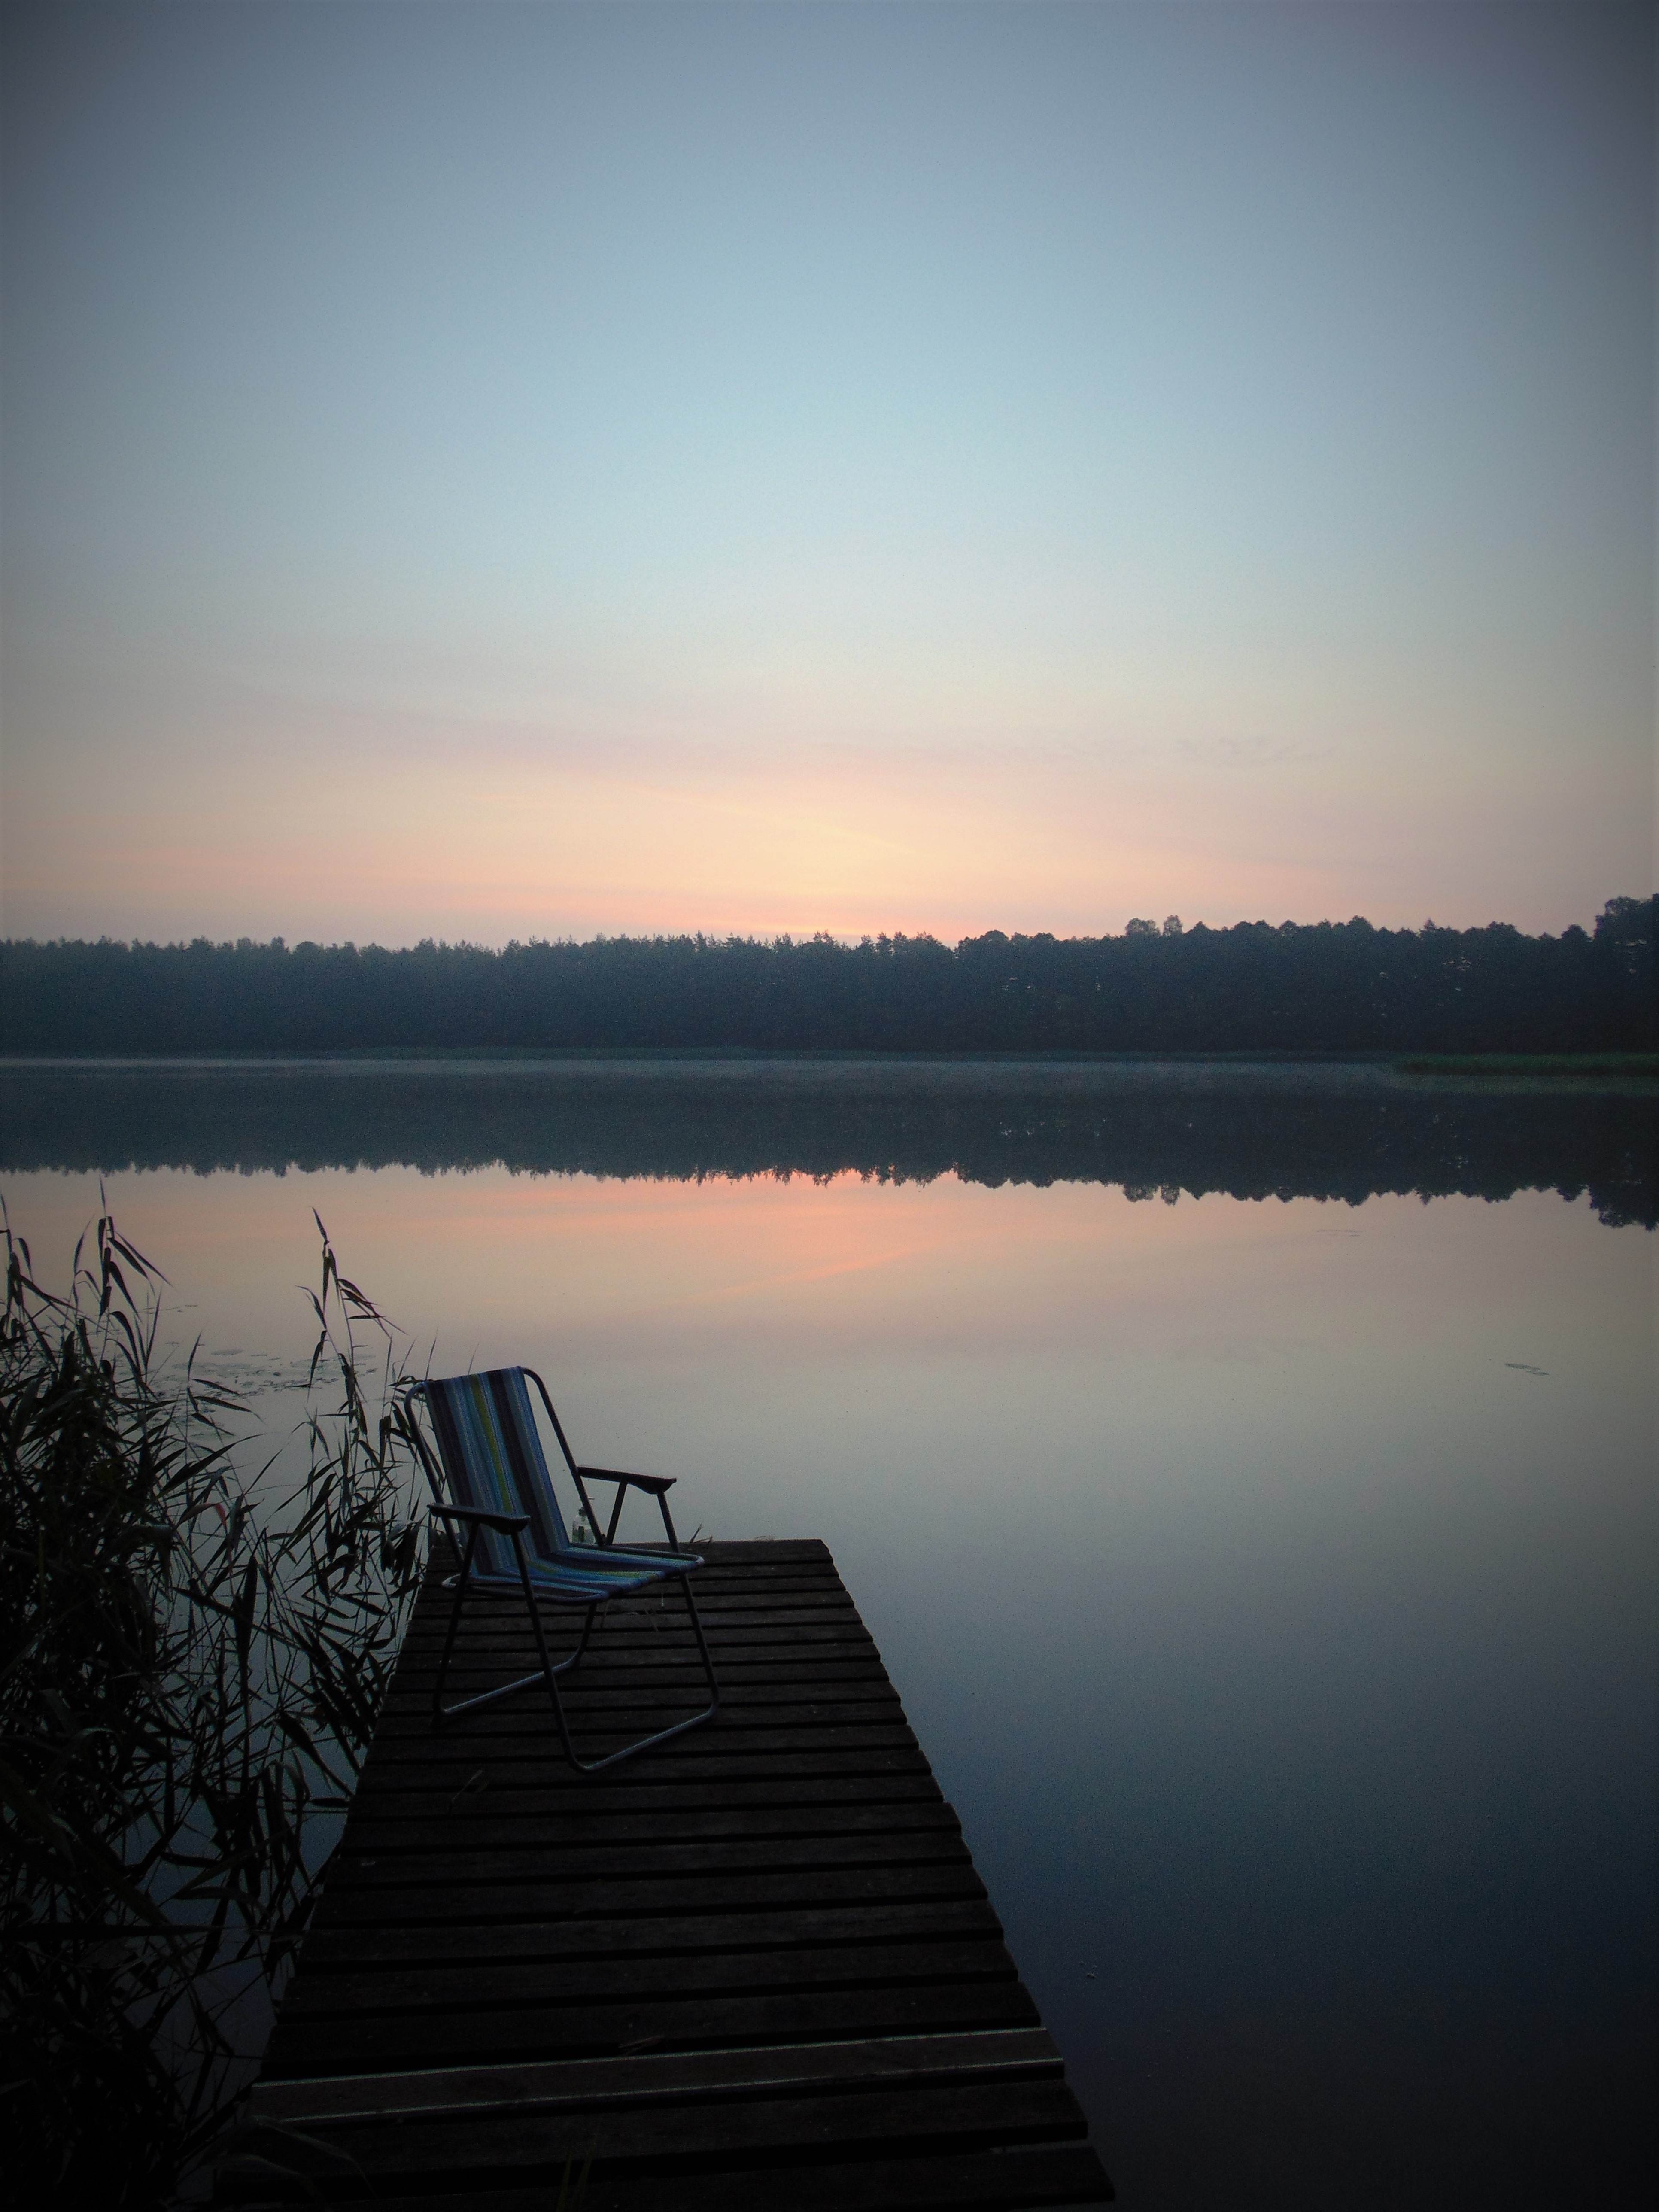
landscape, sea, ocean, horizon, cloud, sky, sun, sunrise, sunset, bridge, sunlight, morning, lake, dawn, atmosphere, dusk, evening, reflection, bay, afterglow, the silence, high chair, atmospheric phenomenon